Answer in natural language. How many Televisions are visible in the scene? Choose between the following options: 2, 0, 3, 1 or 4
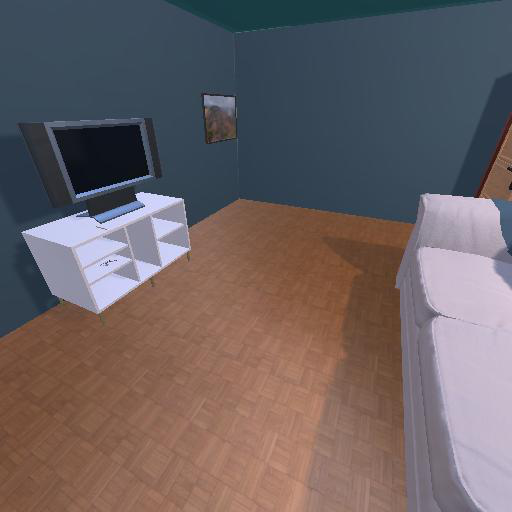
<answer>1</answer>